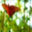
Label: butterfly